William Douglas Sloane

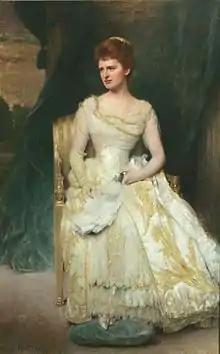
Portrait of Sloane's wife, Emily Thorn Vanderbilt, by Benjamin Curtis Porter.

In 1892, Sloane along with his wife and several members of their extended families, were included in Ward McAllister's "Four Hundred", purported to be an index of New York's best families, published in "The New York Times". Conveniently, 400 was the number of people that could fit into Mrs. Astor's ballroom.